Maggie Borg

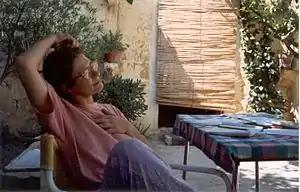
Maggie Borg at home in Zebbug (1993)

Maggie Borg was a prominent Maltese environmentalist. She worked for Friends of the Earth (Malta) and Greenpeace Mediterranean . Her main objectives were the promotion of recycling and clean energy in Malta and the Mediterranean countries, and the preservation of nature in rural areas. Borg worked together with other notable Maltese activists such as Julian Manduca, who had an award named after him. Maltese rock band Dripht dedicated their album Global Warning to both environmentalists.